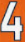
Number: 4